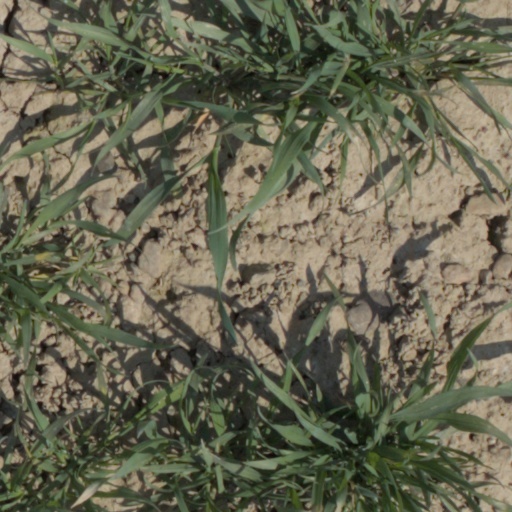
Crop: wheat